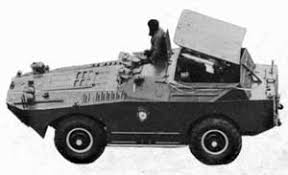
Label: BRDM